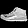
Label: Sneaker